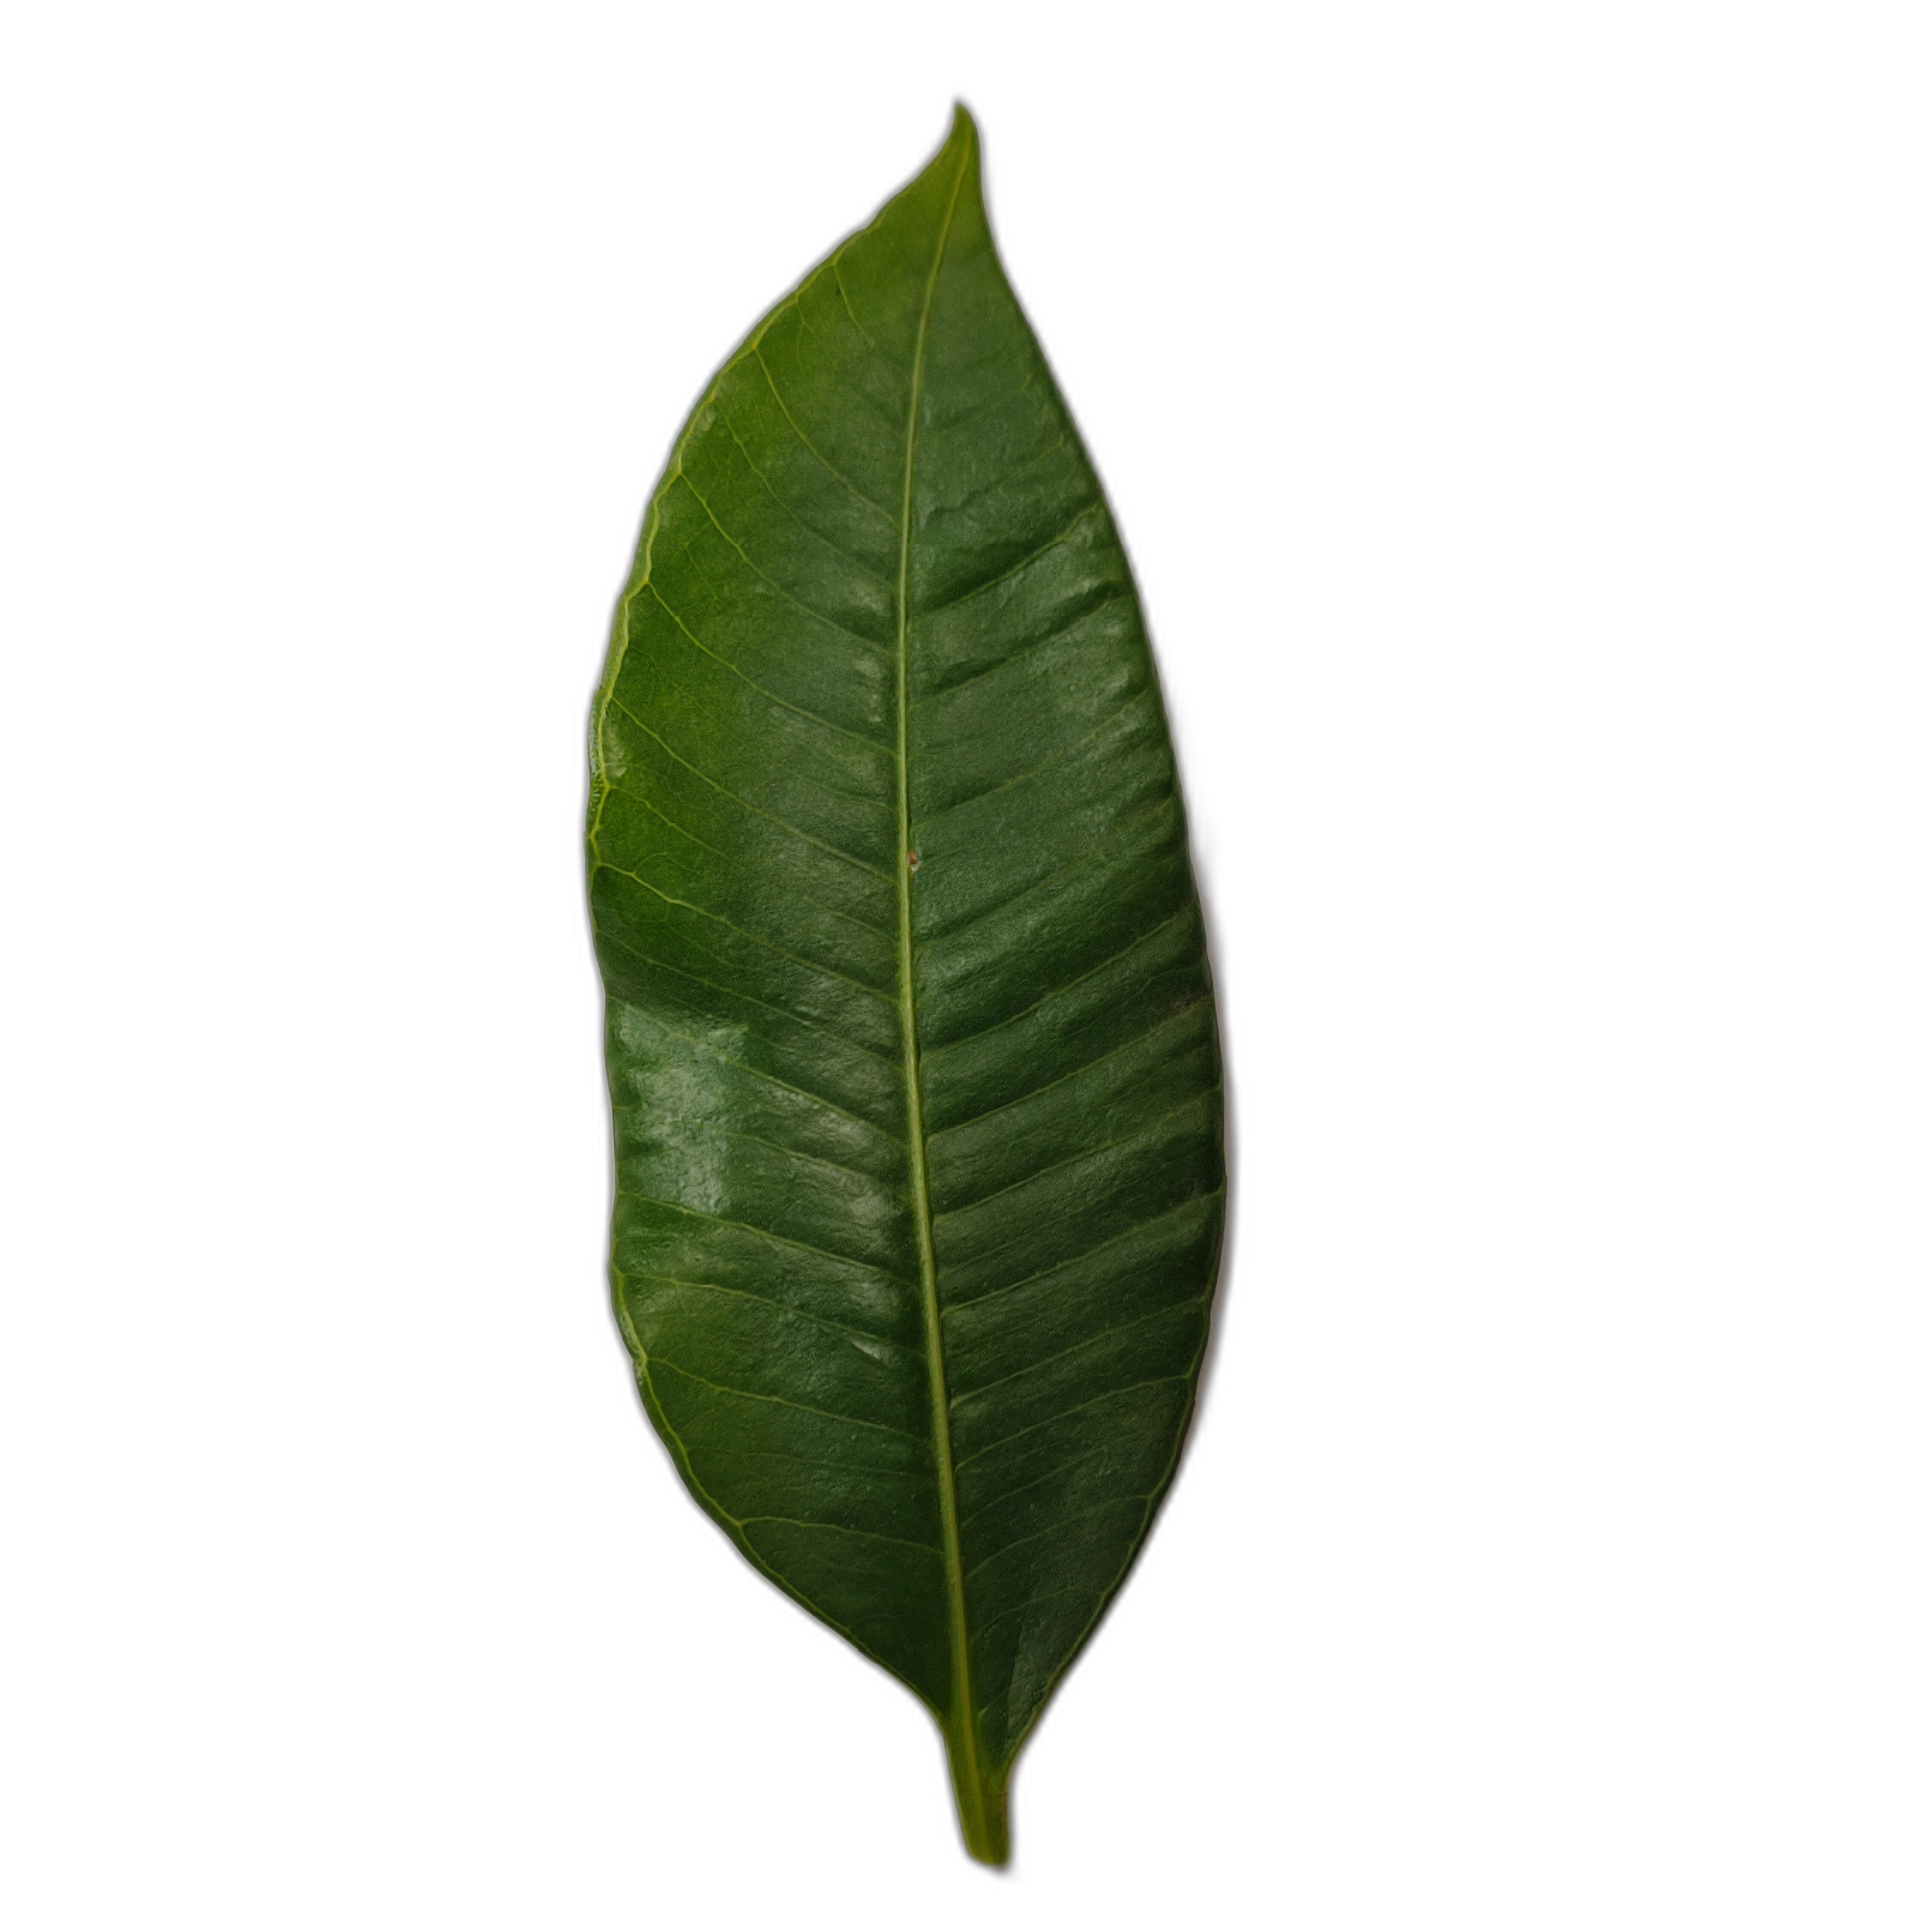
Label: healthy